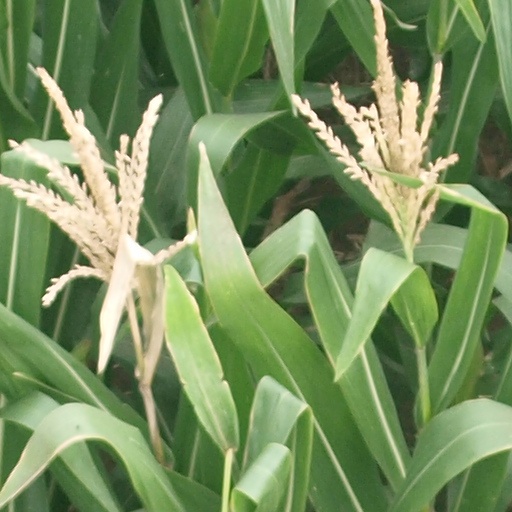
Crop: maize; corn